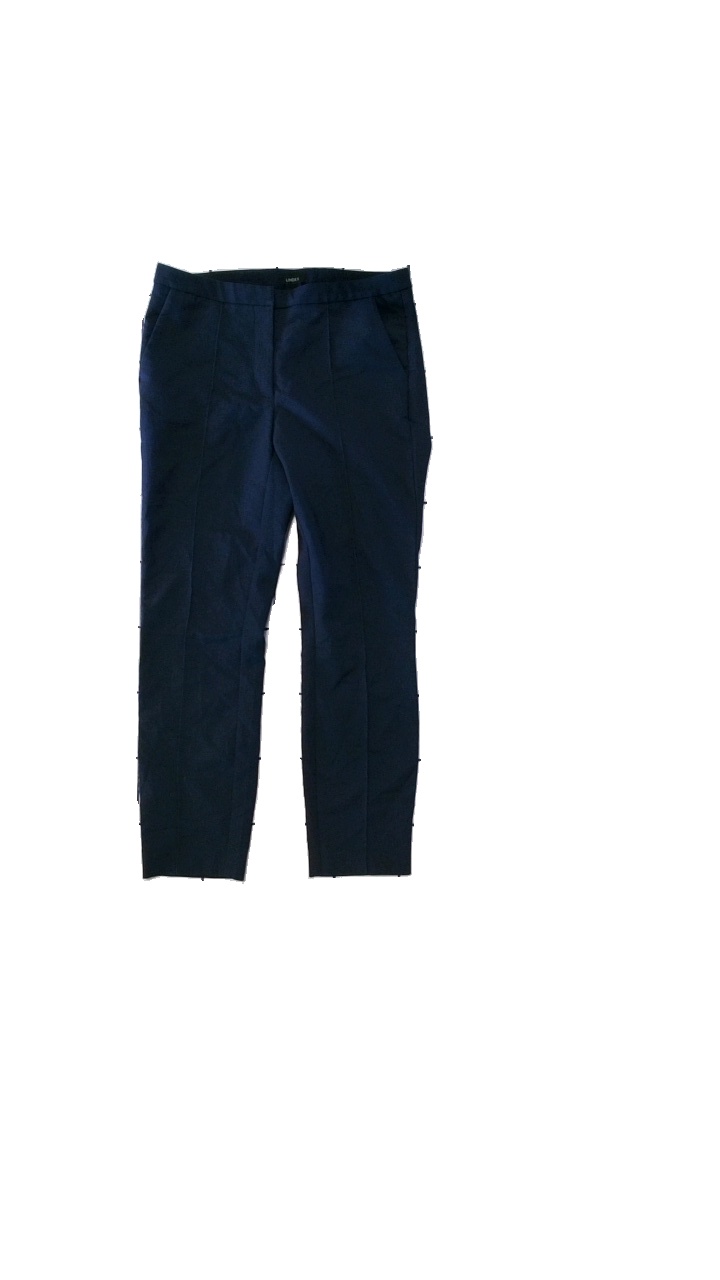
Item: Trousers (Ladies)
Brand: Lindex
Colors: Blue
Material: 61% Cotton, 34% Polyester, 5% Elastane
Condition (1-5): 4
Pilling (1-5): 4
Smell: Minor
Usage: Reuse
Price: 100-150